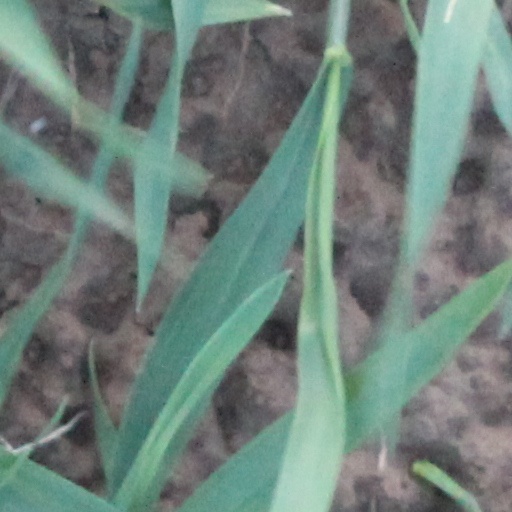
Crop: wheat